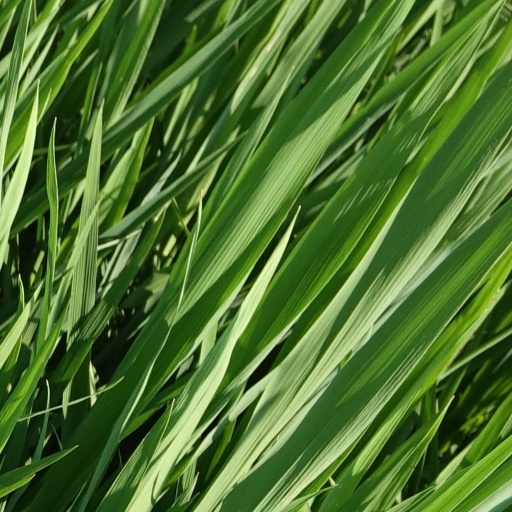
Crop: rice